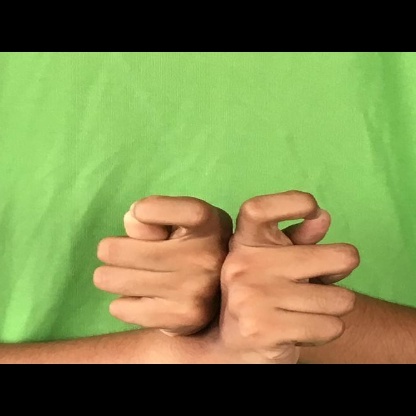
Mudra: Berunda